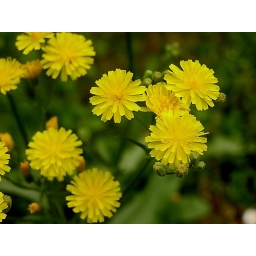
Stelle gialle in un cielo verde....yellow stars in a green sky